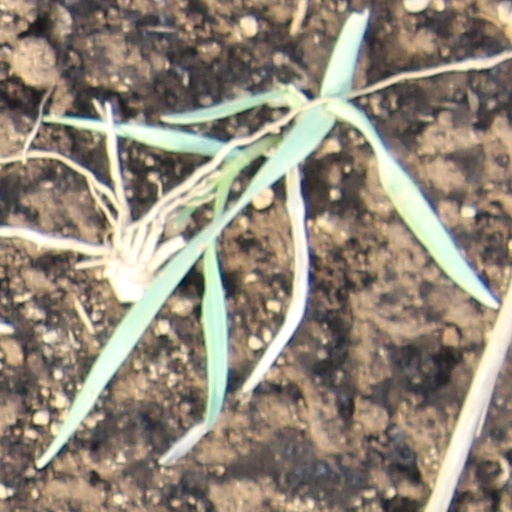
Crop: wheat